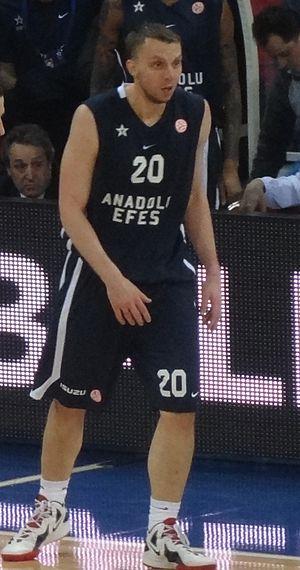
Duško Savanović, né le 5 septembre 1983 à Belgrade, dans la République fédérative socialiste de Yougoslavie, est un joueur serbe de basket-ball, évoluant au poste d'ailier fort.